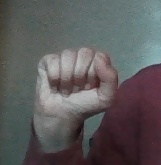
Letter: saad